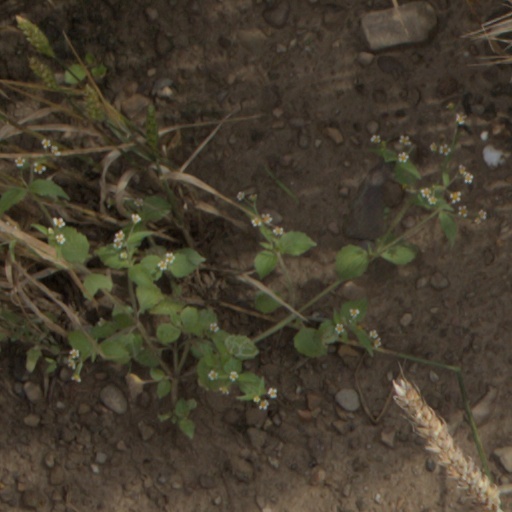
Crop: wheat